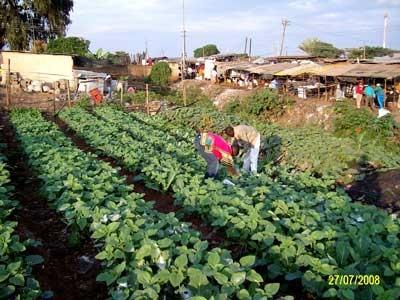
Wakulima wakiwa wanapalilia mboga mboga zilizostawi kwa rangi ya kijani kibichi,kwenye matuta bustanini. Mandhari ya eneo hilo likiwa na mwanga mkali wa jua kuzungukwa na soko la wachuuzi.